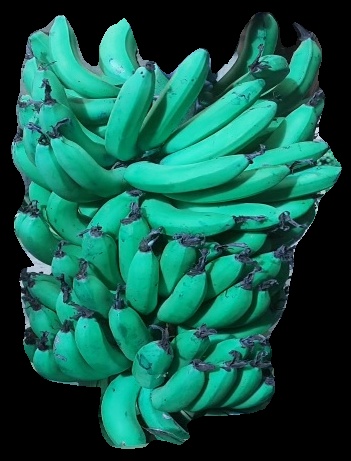
Variety: pachbale
Grade: grade3